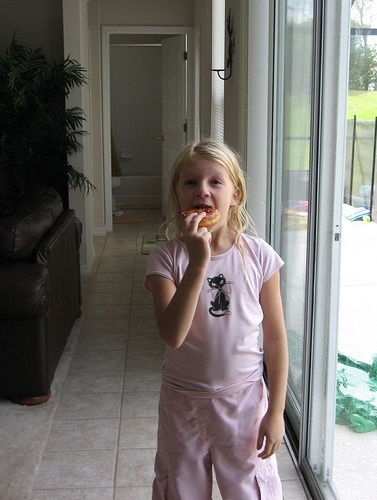
a small kid bites into a doughnut while in a hallway
Young girl enjoying doughnut while standing next to sliding door.
a little girl by some sliding glass doors eating a doughnut
a little girl that is eating a doughnut
 A girl standing by a window eating a doughnut.